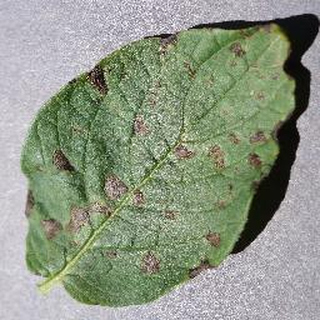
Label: potato_early_blight